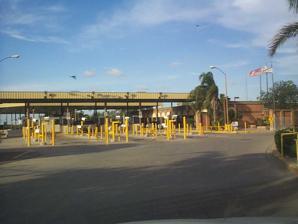
Building: Progreso Texas Port of Entry
Country: United States of America
Year built: 1952
Progreso Port of Entry Progreso Texas Border Inspection Station Location Country United States Location 100 South International Boulevard, Progreso, TX 78579 ( Progreso–Nuevo Progreso International Bridge ) Coordinates 26°03′48″N 97°56′59″W / 26.063318°N 97.949821°W / 26.063318; -97.949821 Details Opened 1952 Phone (956) 565-3140 Hours 24 Hours Exit Port Nuevo Progreso, Tamaulipas, Mexico Statistics 2011 Cars 828,212 2011 Trucks 42,494 Pedestrians 791,130 Website https://www.cbp.gov/contact/ports/progresodonna The Progreso Port of Entry was opened in July, 1952, with the completion of the Progreso – Nuevo Progreso International Bridge .  The original US Border Inspection Station was replaced by the General Services Administration in 1983, and the bridge itself was rebuilt in 2003. See also List of Mexico–United States border crossings List of Canada–United States border crossings References